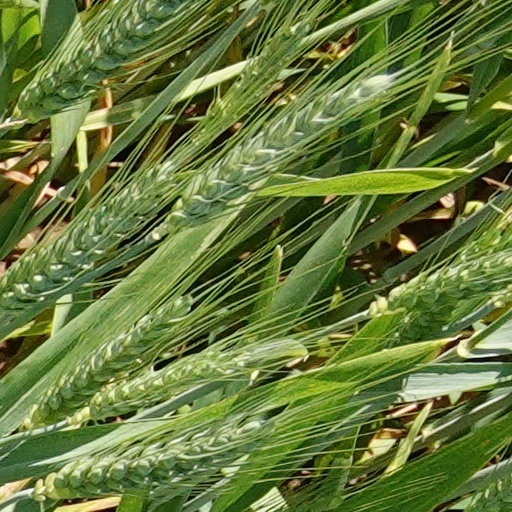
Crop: wheat